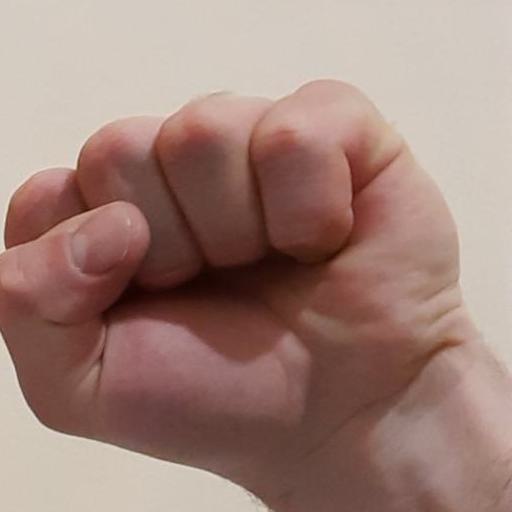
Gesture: fist